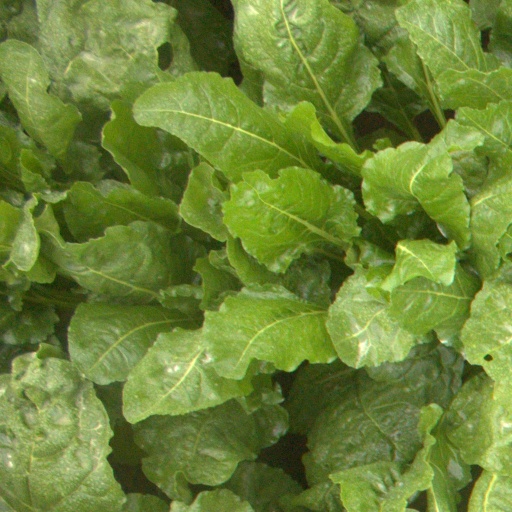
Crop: sugar beet